Steinstraße/Königsallee station

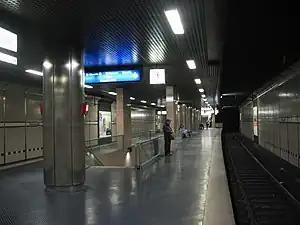
Steinstraße/Königsallee station platform in 2006

Steinstraße/Königsallee station is a major underground station on the Düsseldorf Stadtbahn lines U70, U74, U75, U76, U77, U78 and U79 in Düsseldorf. The station lies on the junction of Steinstraße and Königsallee in the district of Stadtmitte.